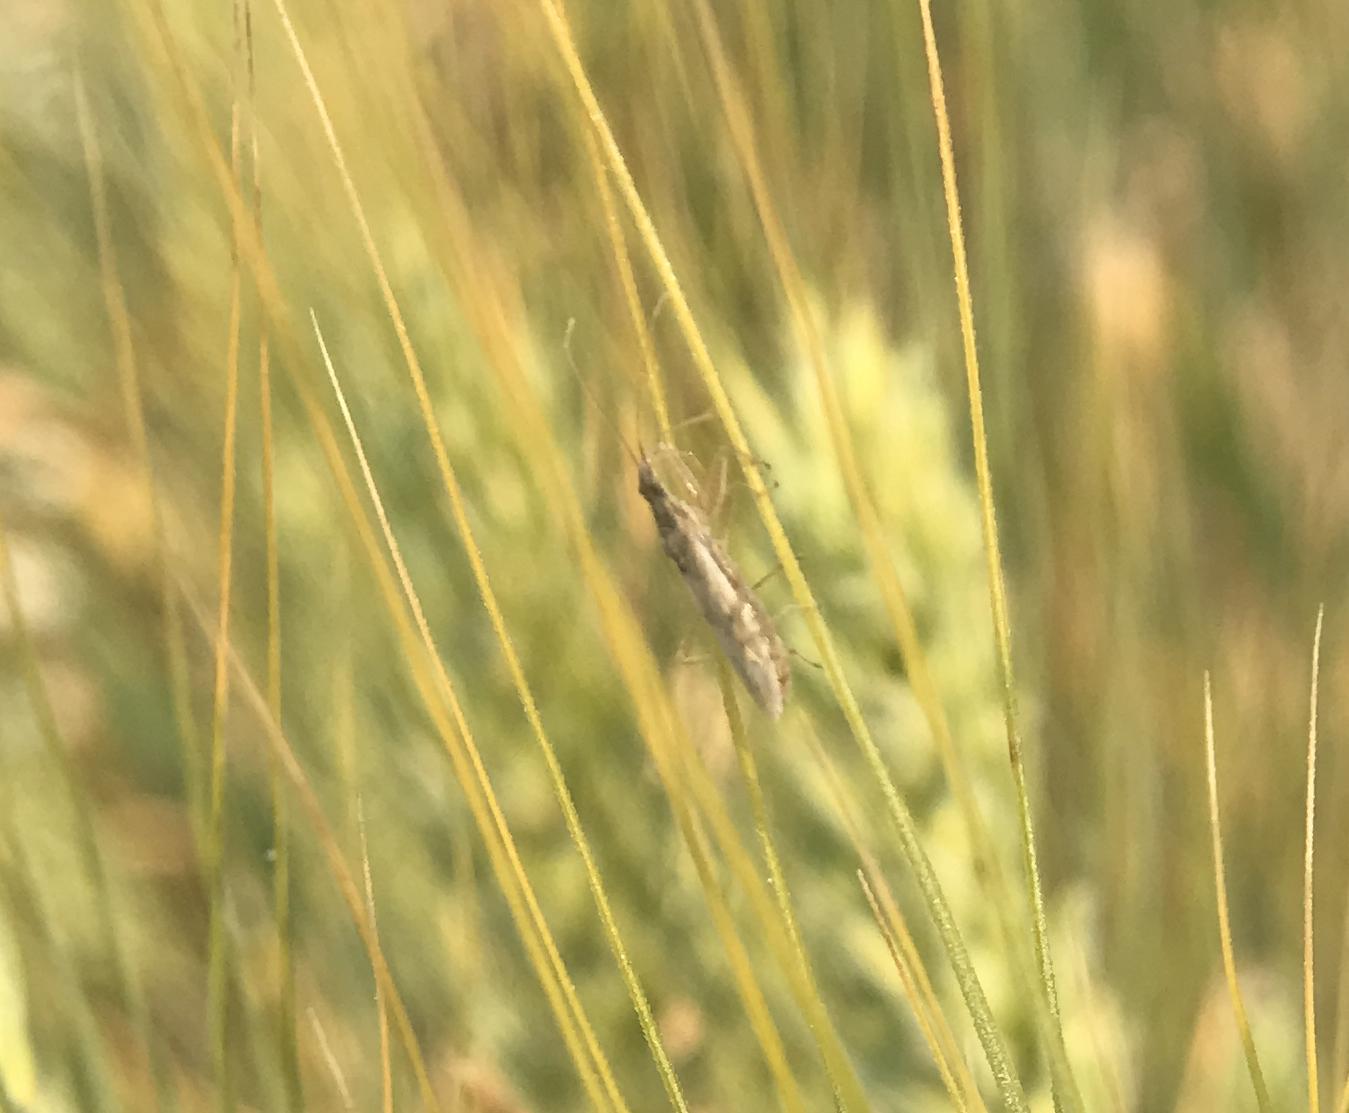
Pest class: predators